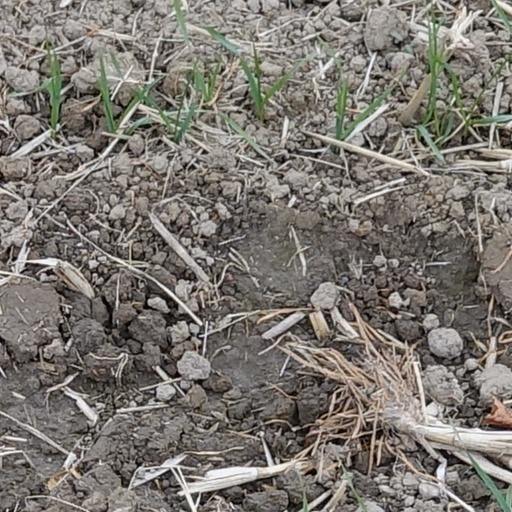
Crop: wheat